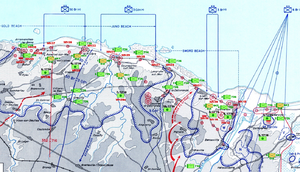
La 716ᵉ Division d'Infanterie était une division d'infanterie de l'Armée allemande pendant la Seconde Guerre mondiale.